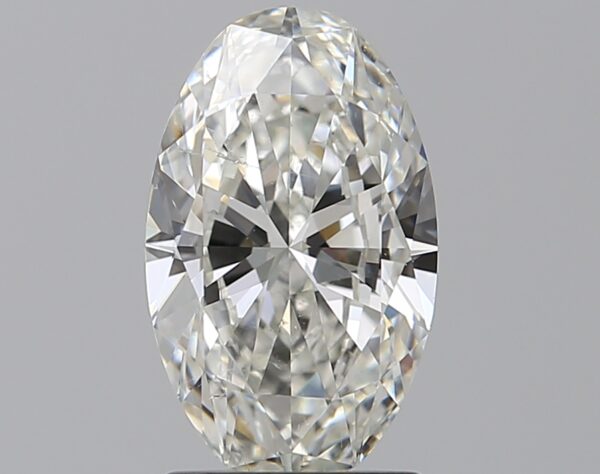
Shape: oval
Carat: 1.5
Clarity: SI1
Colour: H
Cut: EX
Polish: EX
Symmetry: VG
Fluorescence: N
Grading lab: GIA
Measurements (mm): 10.02 x 6.11 x 3.62